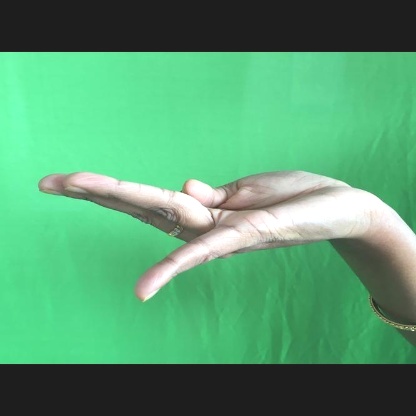
Mudra: Chaturam